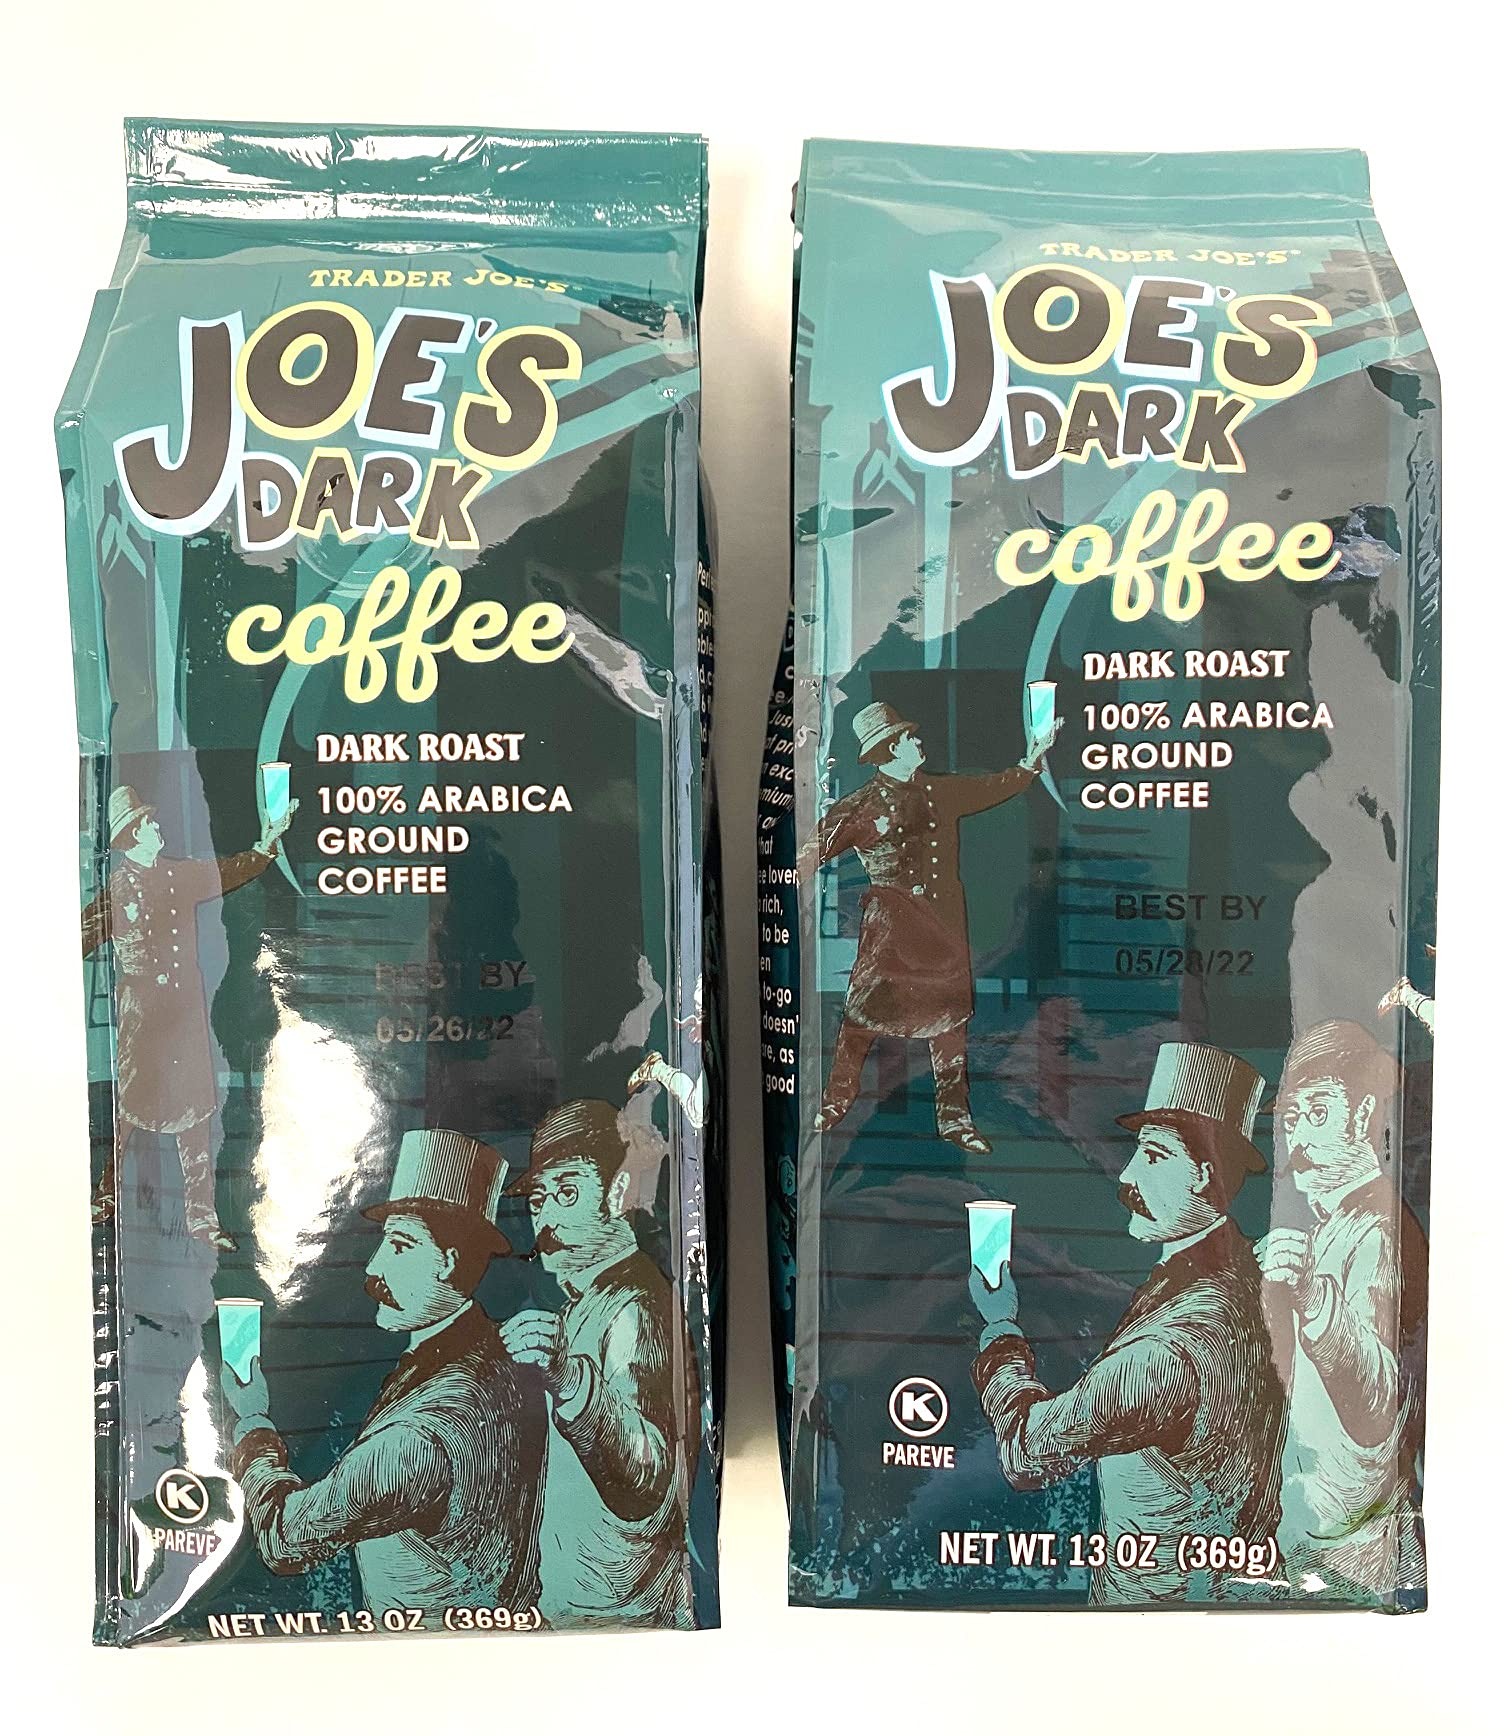
Item Name: Trader Joe's Dark Roast Coffee 100% Arabica Ground 13 oz (Pack of 2)
Bullet Point: Two 13 oz (369g) Bags of Rich, Full Bodied Dark Roasted Ground Coffee
Product Description: Trader Joe's JOES Dark Coffee Dark Roast 100% Arabica Ground 13 oz (Pack of 2) <br> <p> They created an excellent blend of Arabica beans and roasted them to that place where smoothness, aroma and enjoyability meet--a rich, full-bodied dark roast.
Value: 26.0
Unit: Ounce

Price: 34.99